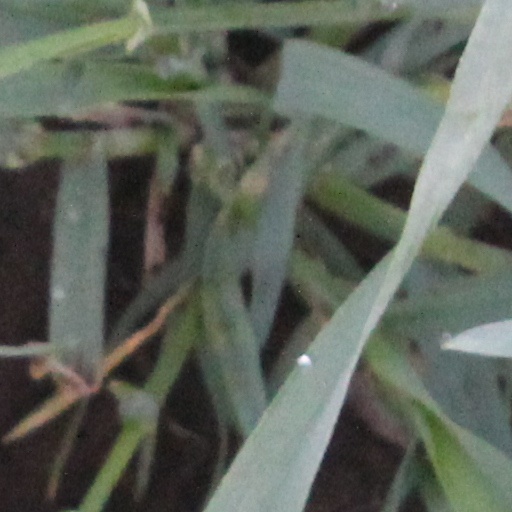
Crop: wheat